Commando Training Centre Royal Marines

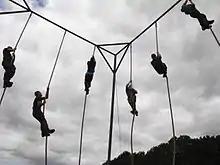
Royal Marine Recruits Rope Climbing at the Commando Training Centre

CTCRM is under the full command of Fleet Commander and responsible for providing commando trained officers and other ranks for the front line. CTCRM is overseen by the Commandant CTCRM, a colonel, Royal Marines. CTCRM is structured with three training wings (Command Wing, Commando Training Wing and Specialist Wing) each with its own commanding officer.